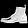
Label: Ankle boot